Catalina Denis

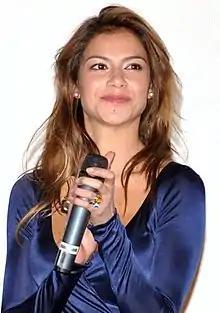
Catalina Denis in 2010

Catalina Zarate Denis is a Colombian actress and model based in France. Denis made her film debut in 2007 with a brief appearance in the French comedy "Taxi 4". She played a striptease dancer in the 2010 film "Le Mac". Most recently, she plays the butt-kicking girlfriend of David Belle's character in "Brick Mansions", the last film Paul Walker completed before his death in 2013. She was also part of the main cast of ABC's new show "The Whispers".